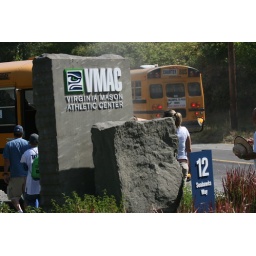
waiting for the bus in front of the VMAC sign